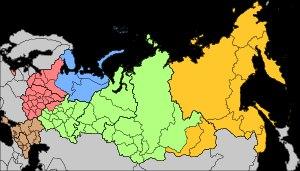
De nombreux États ont divisé leur territoire en subdivisions militaires, appelées régions militaires, gouvernements militaires ou districts militaires, dont les noms et la surface ont varié selon les époques.
Les Forces armées de la fédération de Russie sont instituées le 7 mai 1992 par un décret du président Eltsine qui plaçait toutes les forces de l'ancienne Armée soviétique présentes sur le territoire russe sous le commandement du nouveau ministère russe de la Défense, ce ministère étant lui-même sous l'autorité du commandant en chef, le président de la fédération de Russie. La Russie est membre de l'Organisation du traité de sécurité collective et de l'Organisation de coopération de Shanghai. La Russie est la deuxième puissance militaire du monde derrière les États-Unis selon le classement GFP.